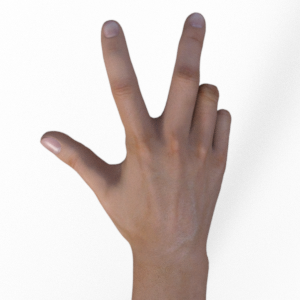
Label: scissors